Between Time and Timbuktu

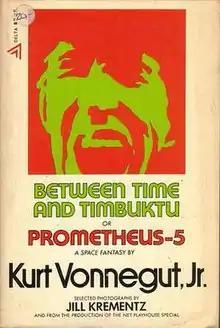

Between Time and Timbuktu is a television film directed by Fred Barzyk and based on a number of works by Kurt Vonnegut. Produced by National Educational Television and WGBH-TV in Boston, Massachusetts, it was telecast March 13, 1972 as a NET Playhouse special. The television script was also published in book form in 1972, illustrated with photographs by Jill Krementz and stills from the production.